Death of a Dynasty

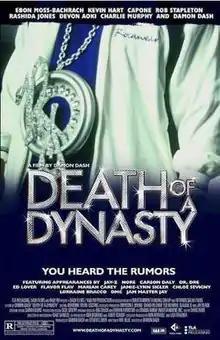
Theatrical release poster

Death of a Dynasty is a 2003 American comedy film. It is a satire of the hip hop music industry, centered on Roc-A-Fella Records, and stars Ebon Moss-Bachrach, Capone, and Damon Dash. It also features cameo appearances by celebrities such as Jay-Z, Mariah Carey, Chloë Sevigny, Master P, Flavor Flav, and Carson Daly.